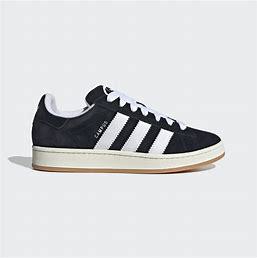
Brand: Adidas
Model: Campus 00S